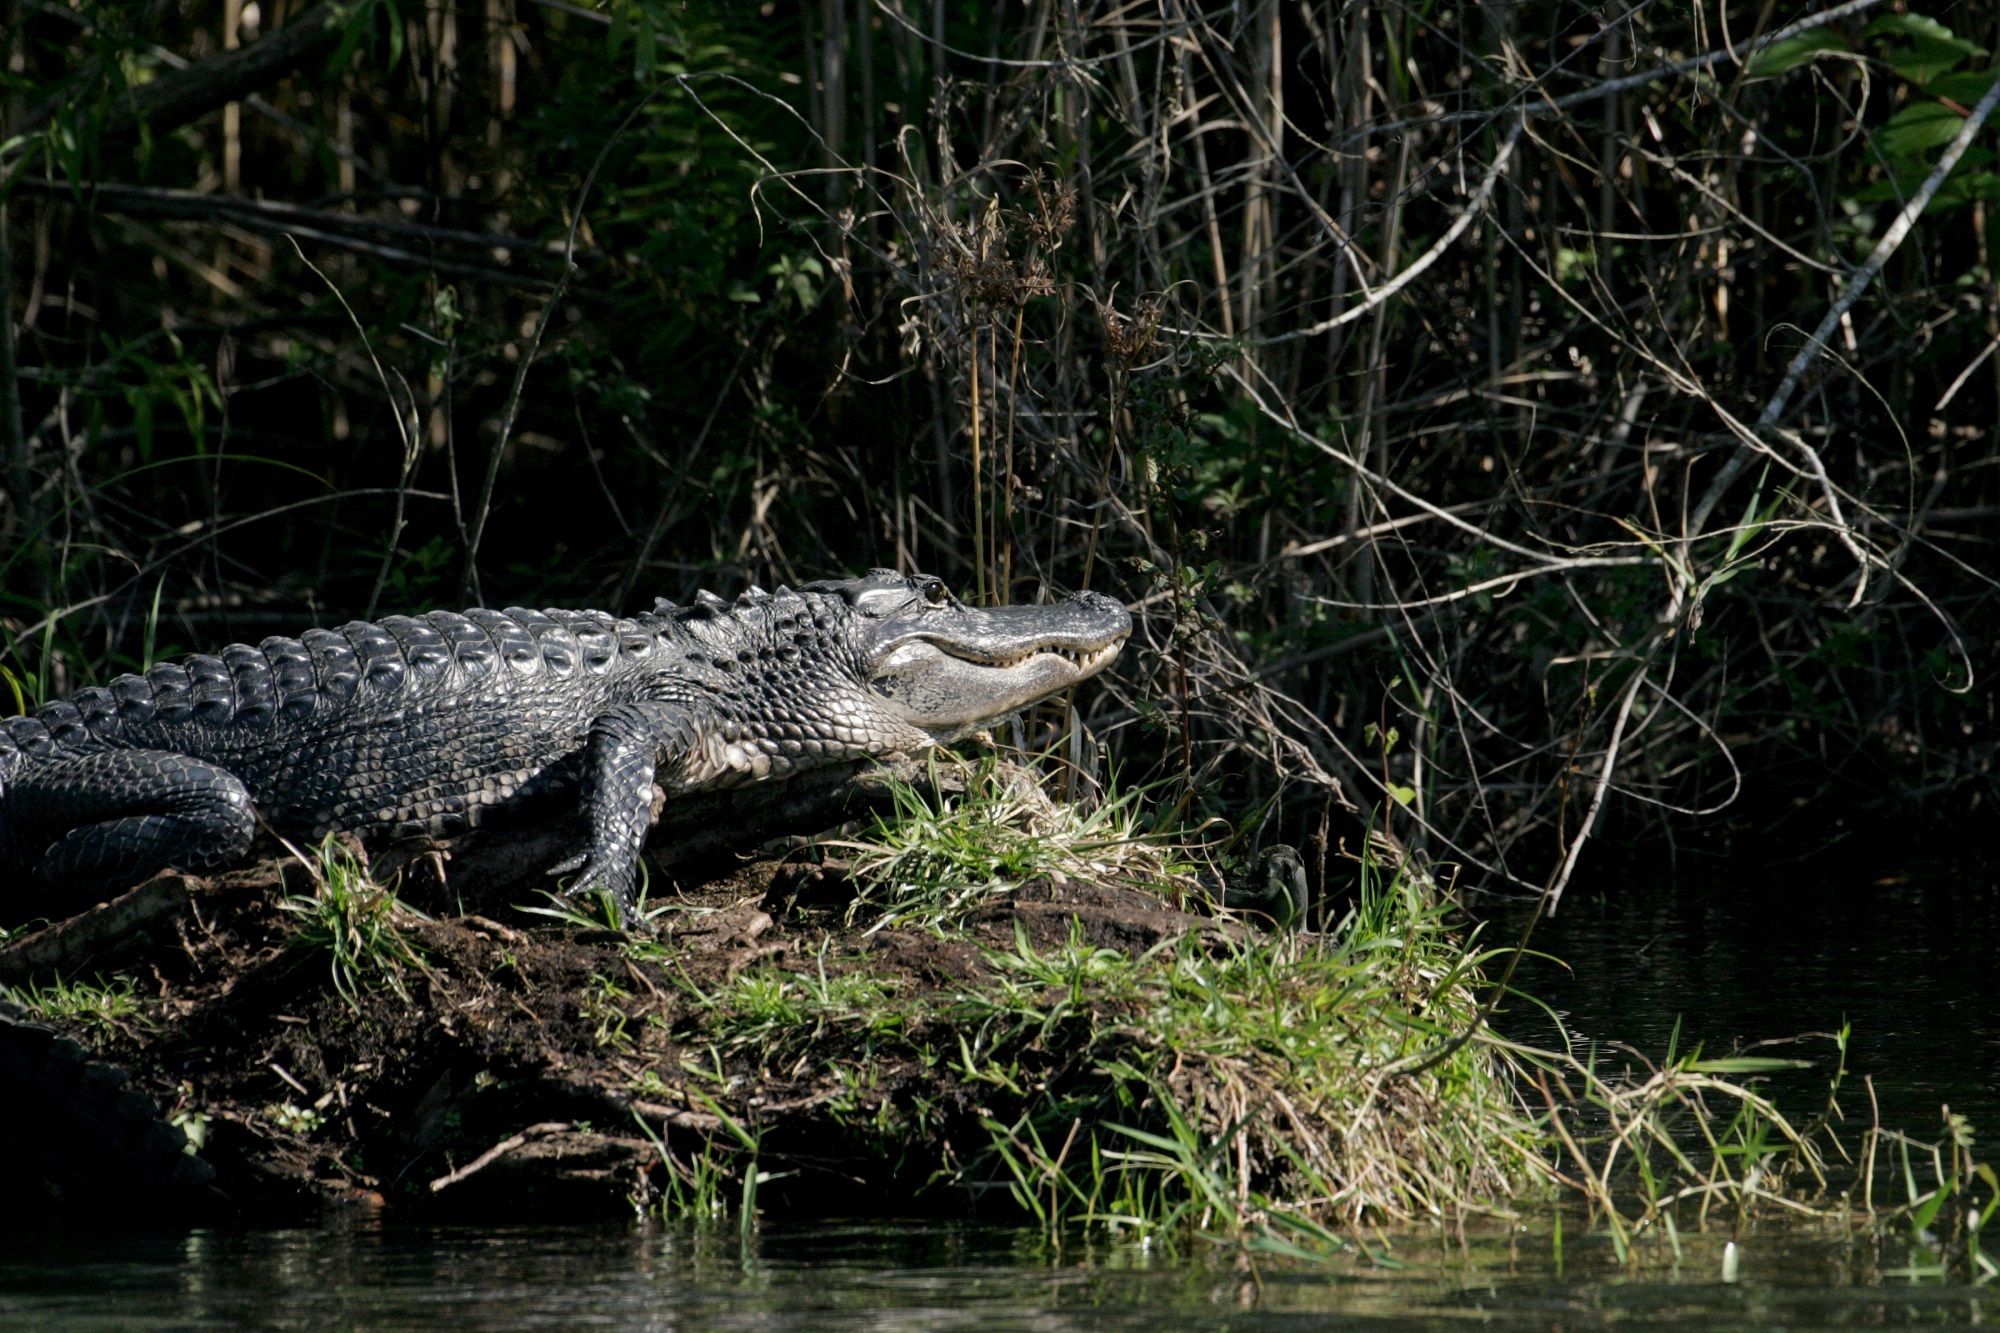
water, nature, swamp, shore, animal, wildlife, wild, zoo, portrait, jungle, predator, reptile, amphibian, fauna, crocodile, alligator, outdoors, bank, vertebrate, resting, gator, sunning, crocodilia, american alligator, nile crocodile